Lordship of Ireland

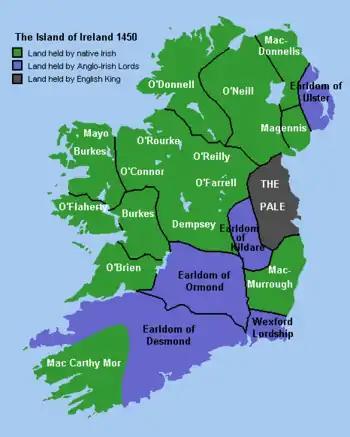
The Pale (grey) in 1450

The Lordship thrived in the 13th century during the Medieval Warm Period, a time of warm climate and better harvests. The feudal system was introduced, and the Parliament of Ireland first sat in 1297. Some counties were created by shiring, while walled towns and castles became a feature of the landscape. But little of this engagement with mainstream European life was of benefit to those the Normans called the "mere Irish". "Mere" derived from the Latin , meaning "pure". Environmental decay and deforestation continued unabated throughout this period, being greatly exacerbated by the English newcomers and an increase in population.